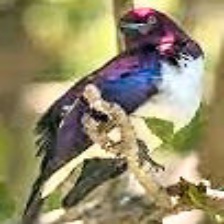
Species: VIOLET BACKED STARLING
Scientific name: CINNYRICINCLUS LEUCOGASTER